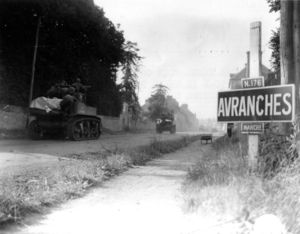
Avranches / Historie
Amerikanske kampvogne kører gennem Avranches, 1944
Avranches er en fransk kommune i Manche-departmentet i Normandie-regionen i det nordvestlige Frankrig. Indbyggerne kaldes Avranchains.